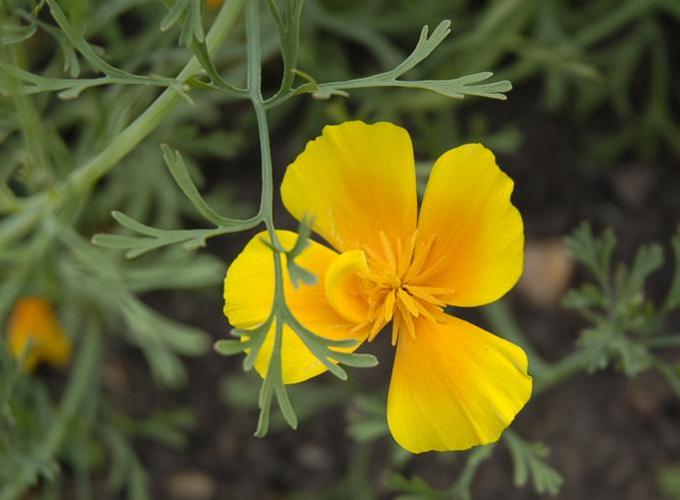
Label: californian poppy